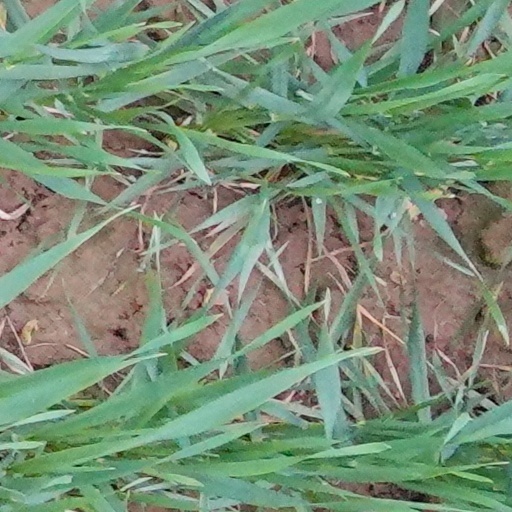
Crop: wheat